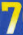
Number: 7